William H. Lewis

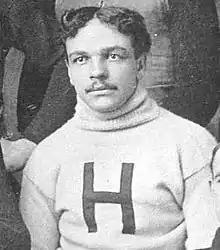
Lewis cropped from 1892 Harvard football team photograph

After graduating from Amherst, Lewis enrolled at Harvard Law School. He played two years for the Harvard football team at the center position. An article published by the College Football Hall of Fame noted that, while Lewis "was relatively light for the position (175 pounds) he played with intelligence, quickness and maturity." Lewis was named as the center on the College Football All-America Team in both years at Harvard. He was the first African American to be honored as an All-American.